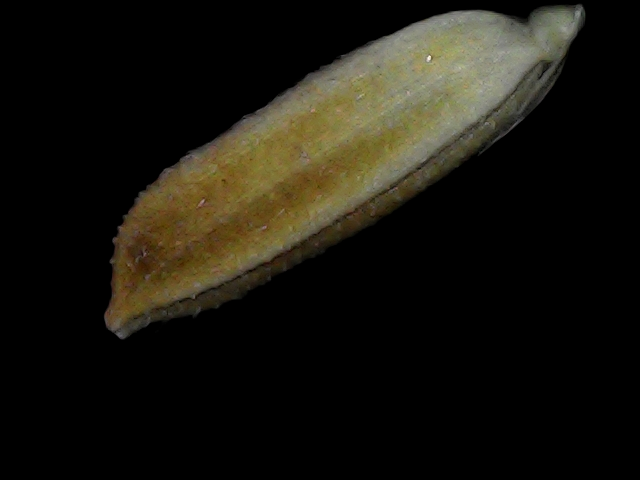
Rice variety: Bd56